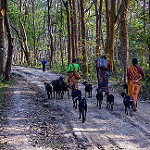
Label: forest